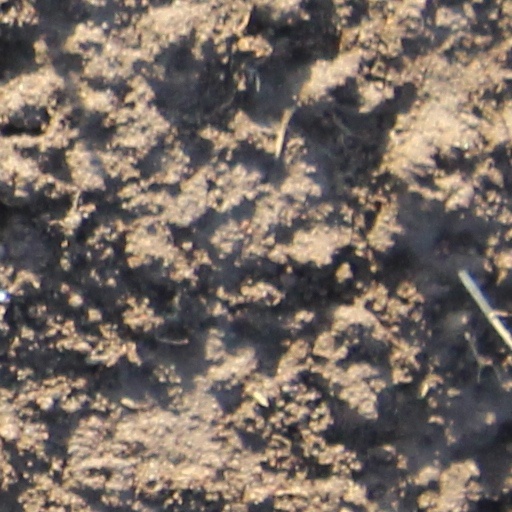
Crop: wheat